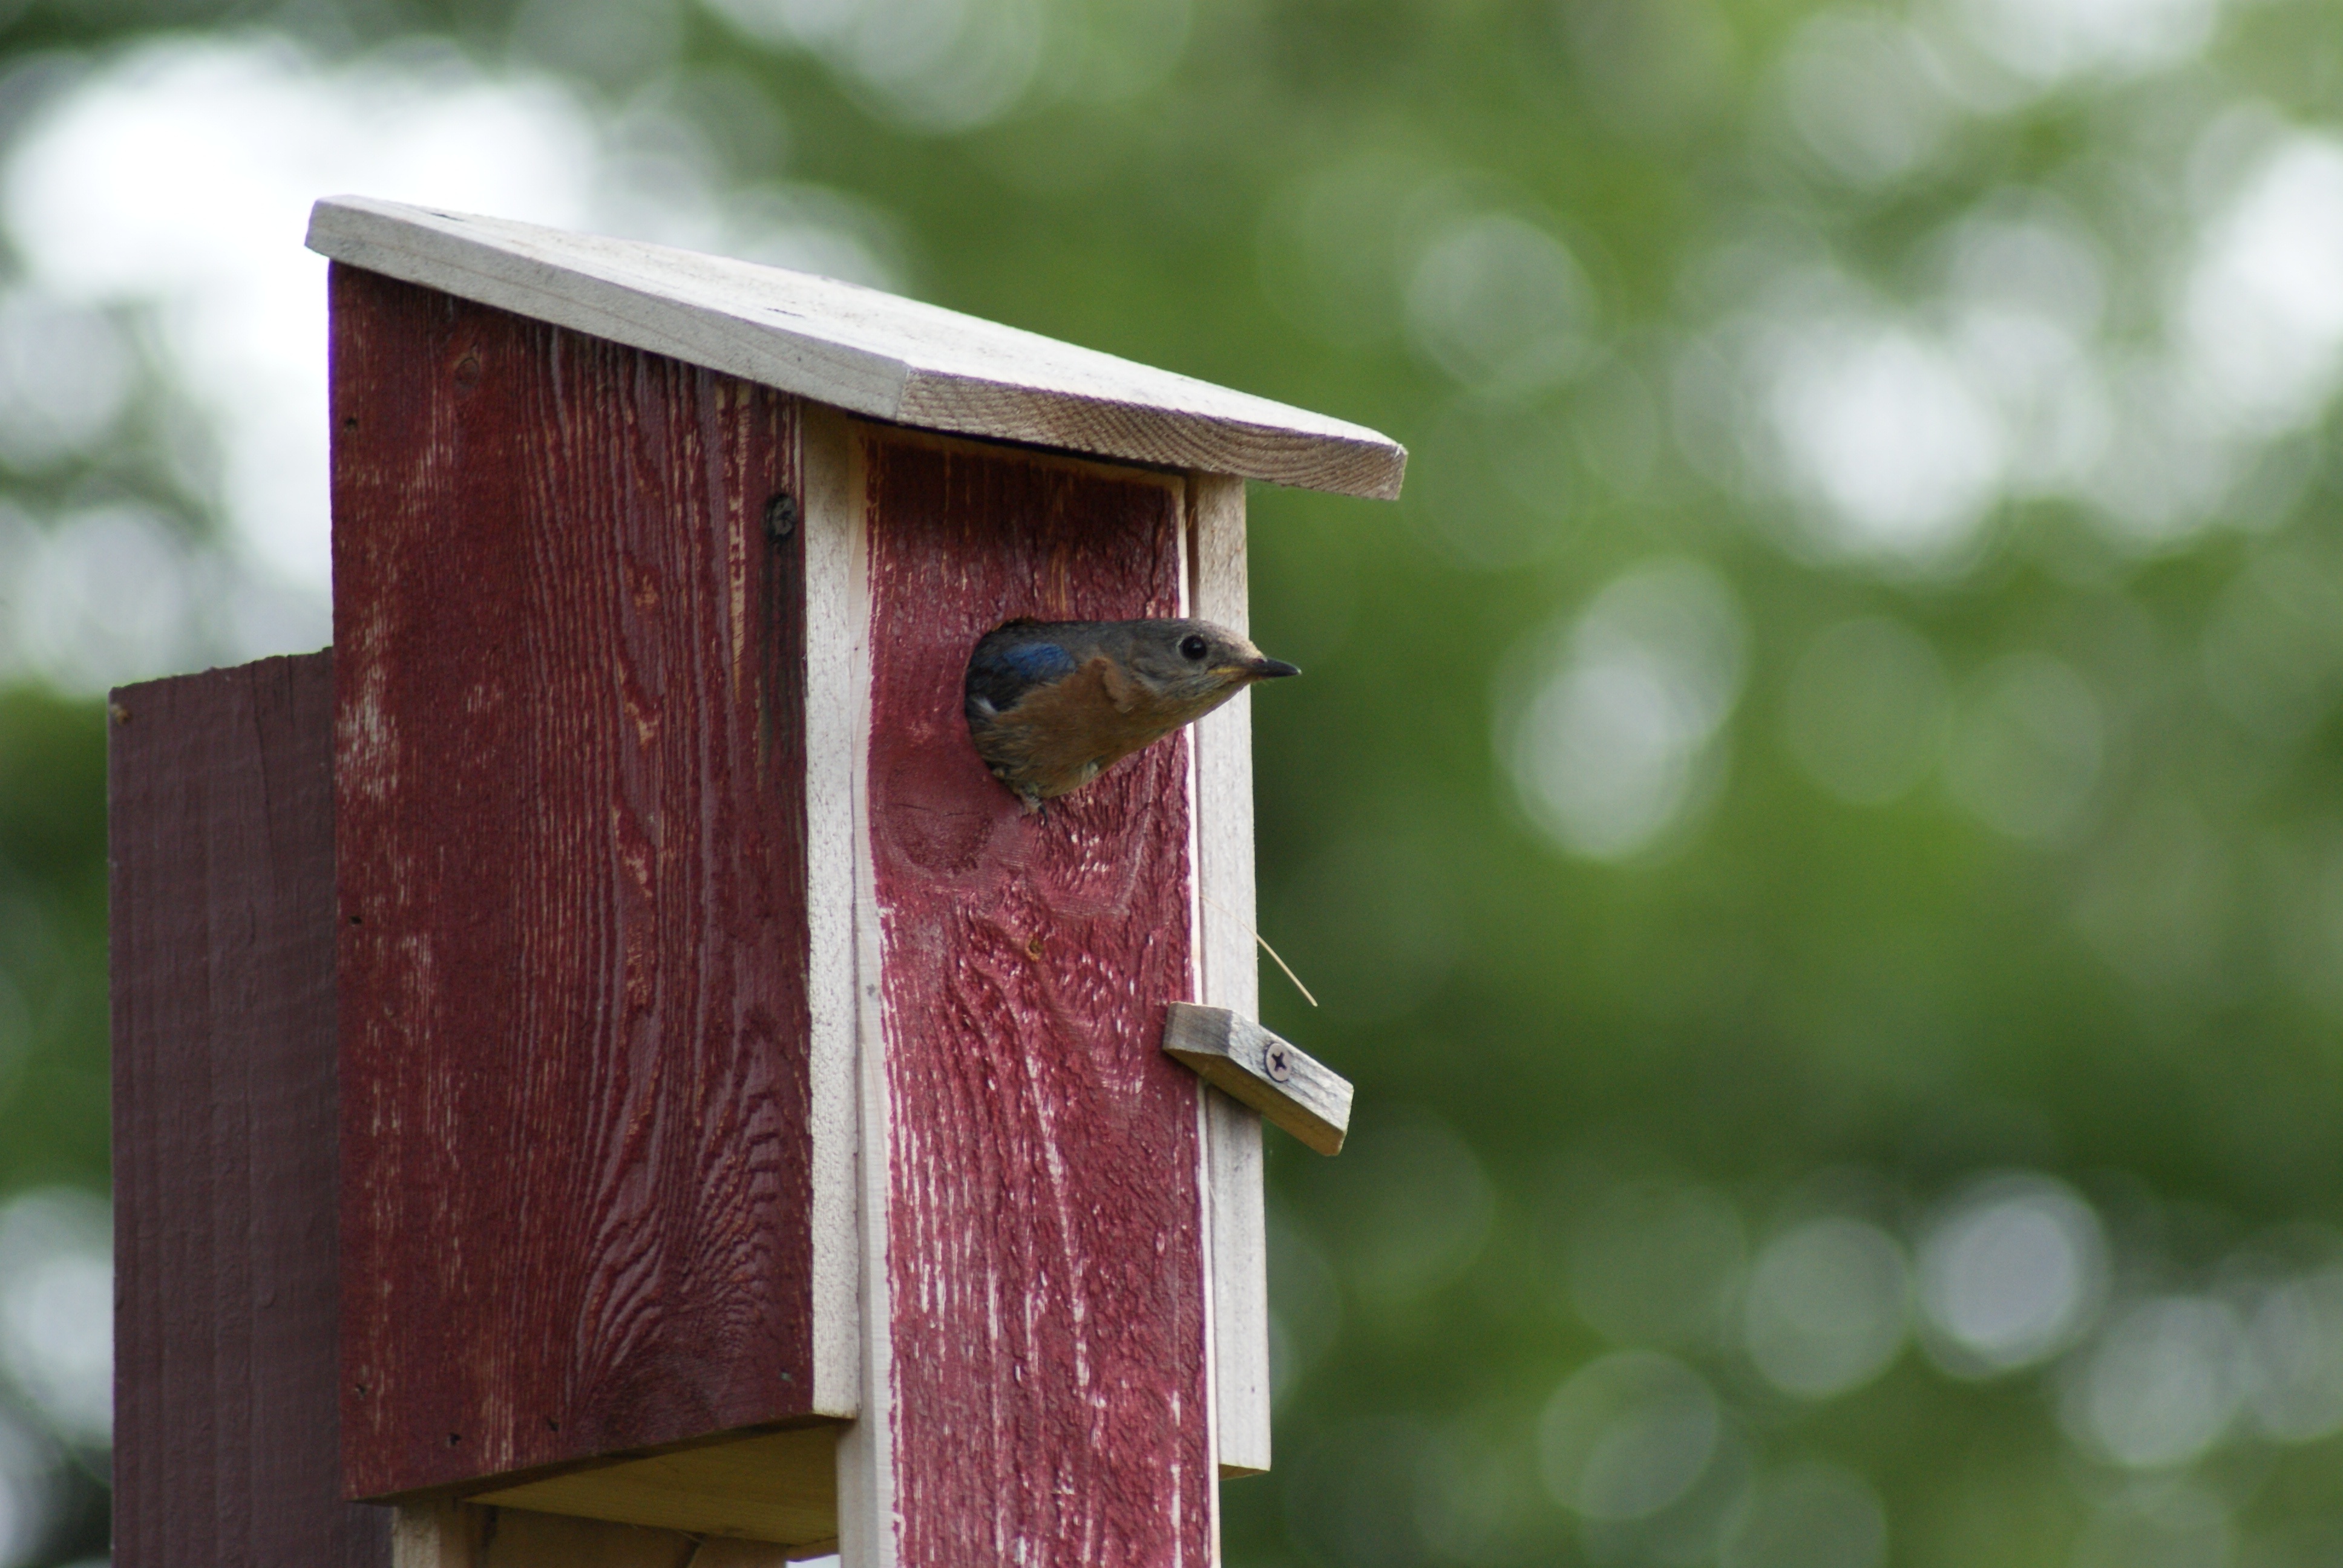
bird, wing, fauna, vertebrate, bluebird, birdhouse, bird feeder, eastern bluebird, leaving birdhouse, food for chicks, perching bird